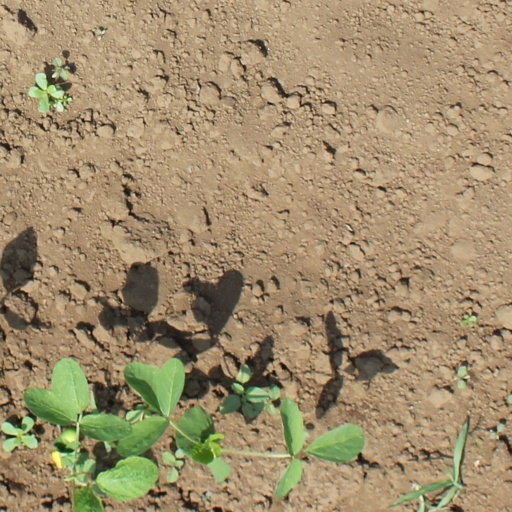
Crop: soybean